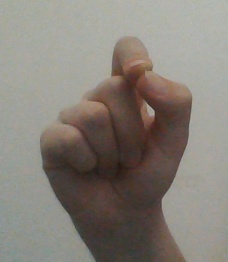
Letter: fa